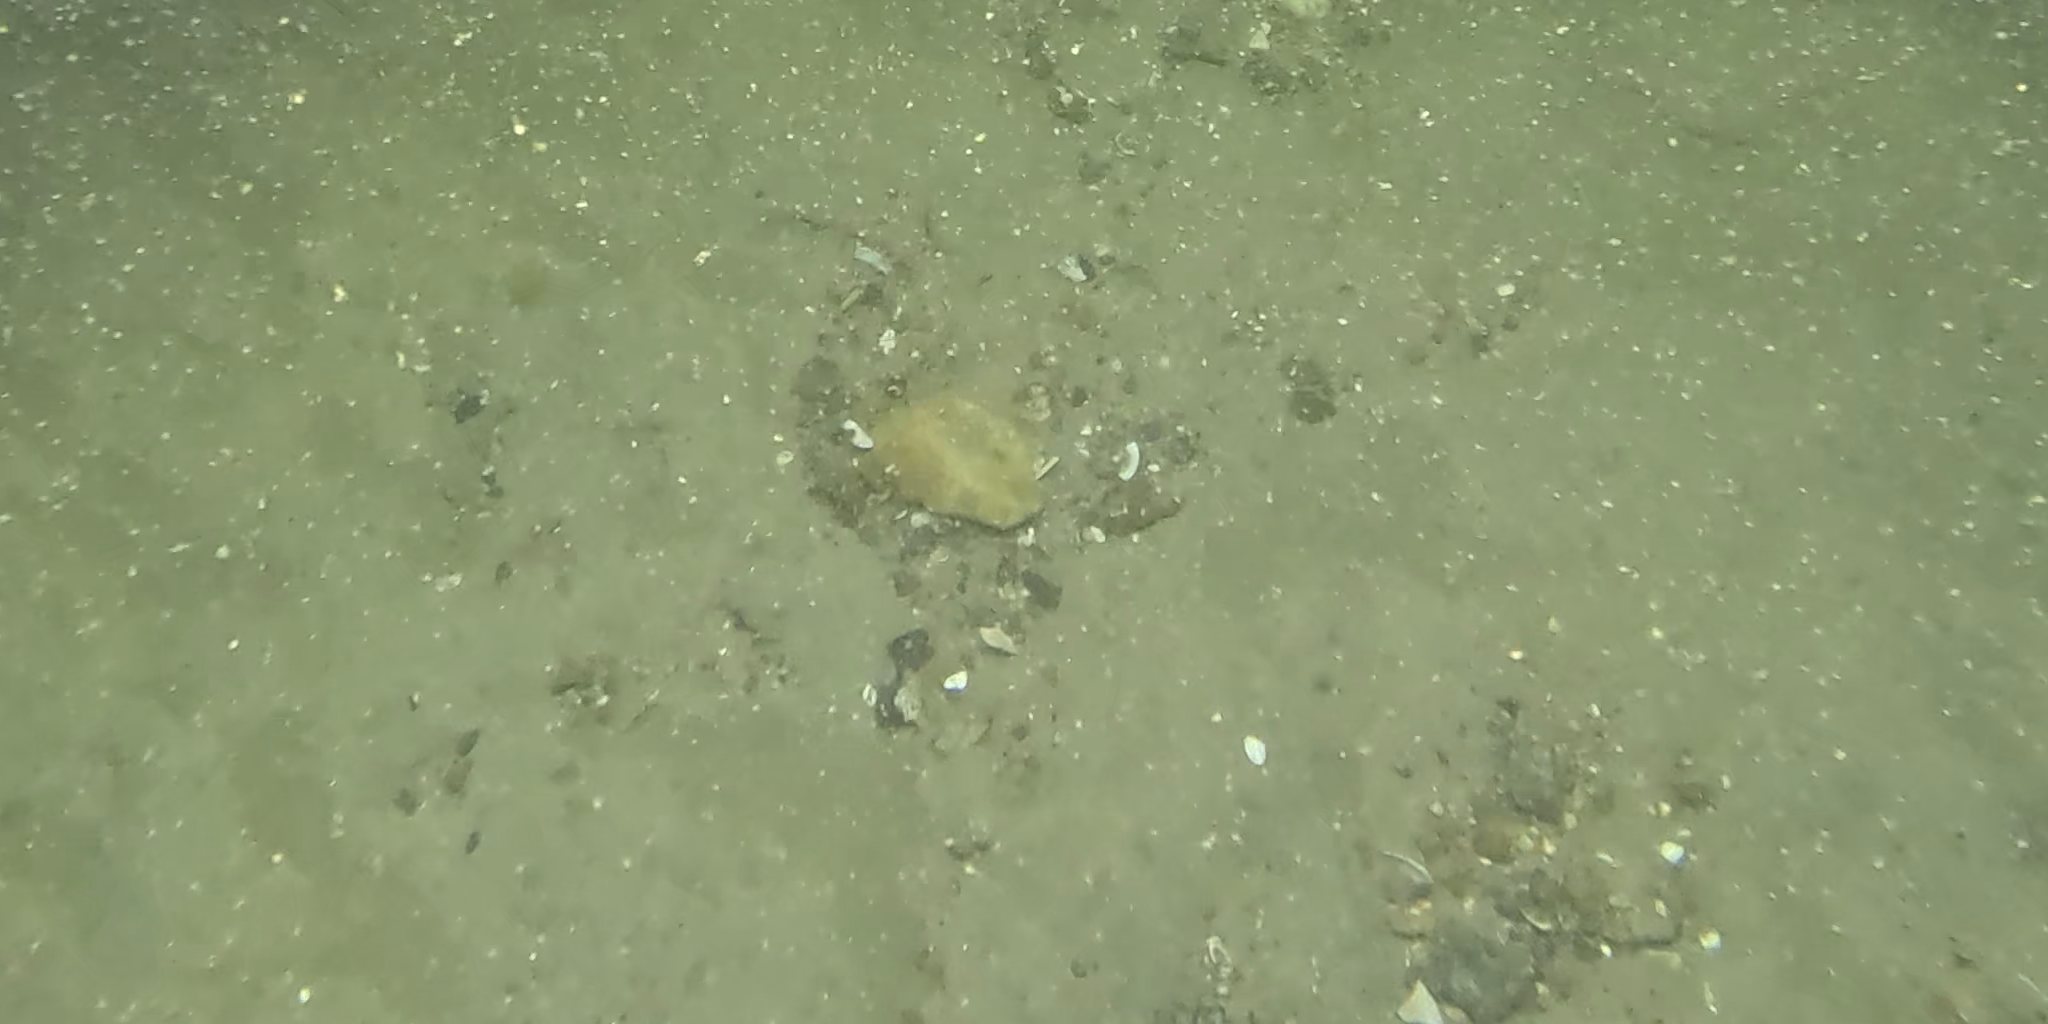
Seabed habitat: sand